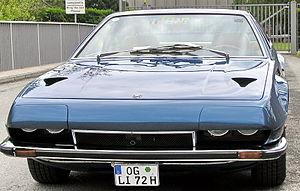
La Lamborghini Jarama est un modèle automobile des années 1970 du constructeur italien Lamborghini.